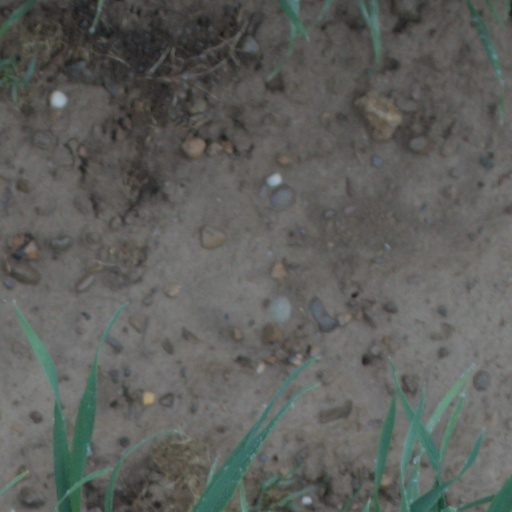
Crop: wheat